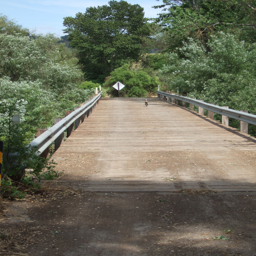
bobcat disappearing over the bridge